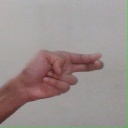
अक्षर: ह